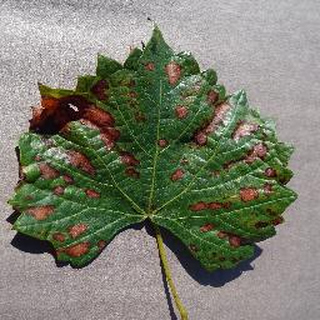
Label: grape_esca_black_measles